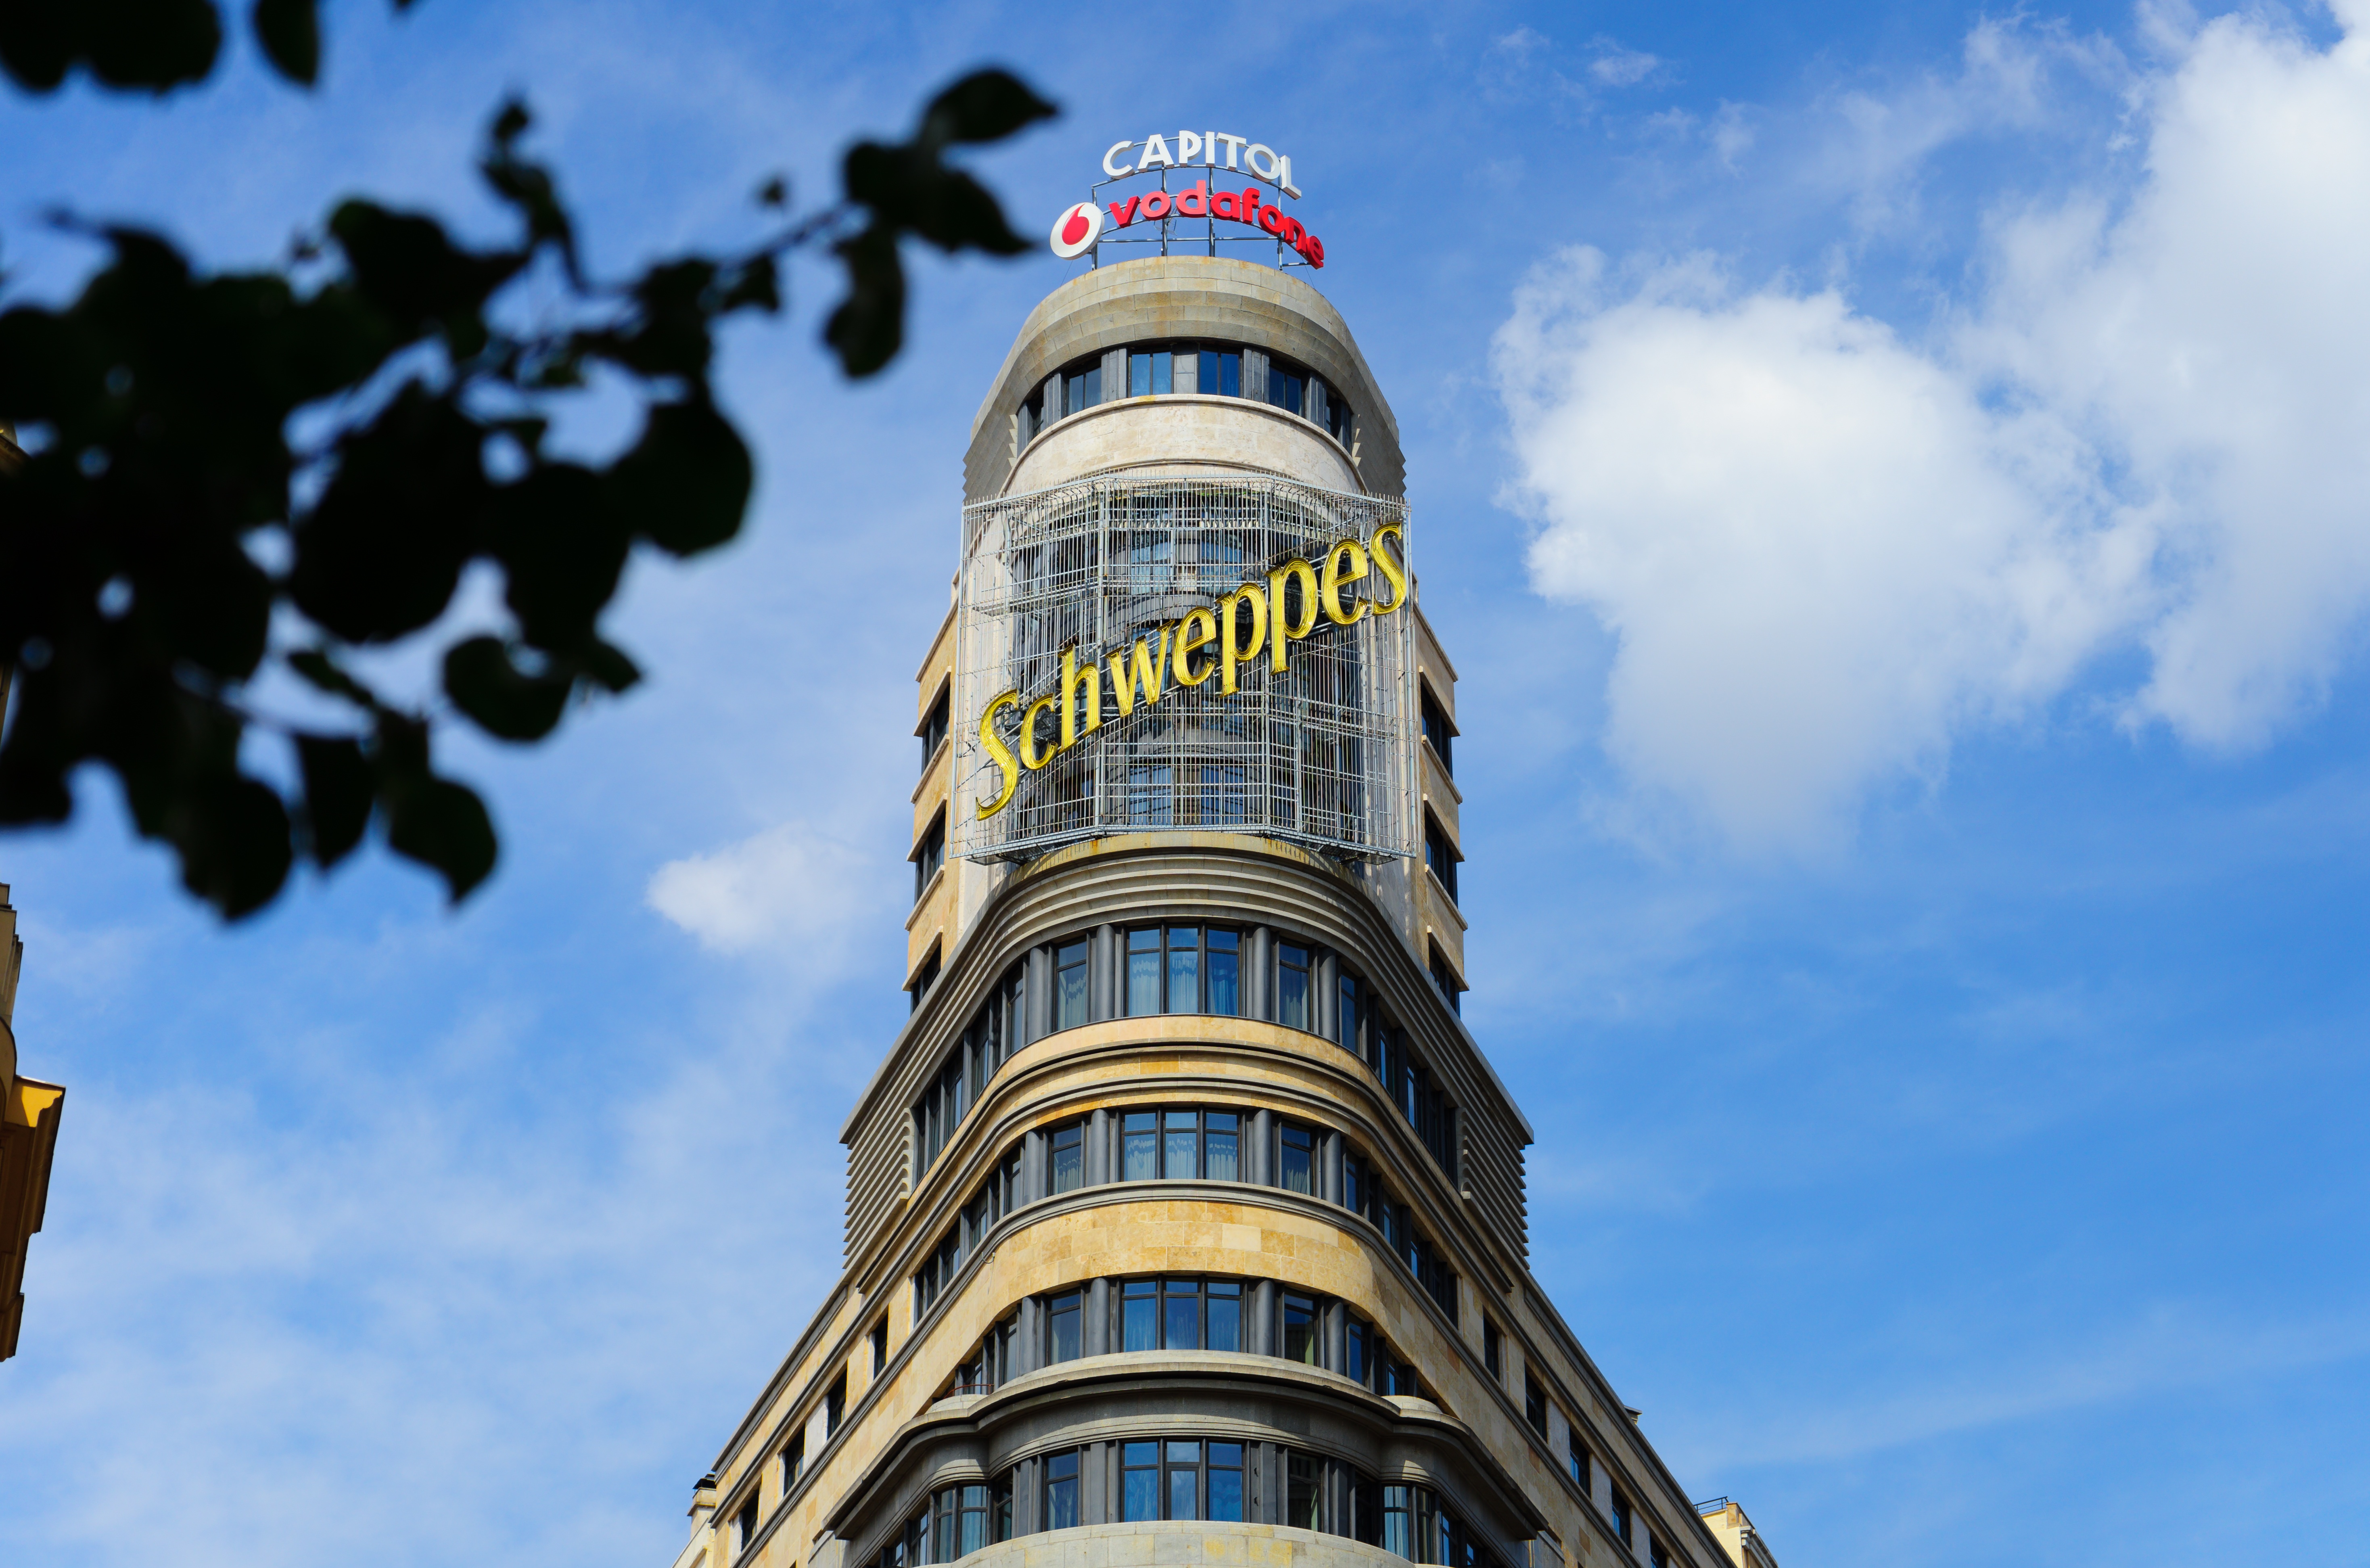
sky, skyscraper, tower, landmark, blue, spire